Valdepeñas (DO)

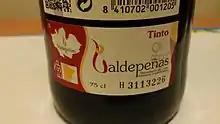
DO Valdepeñas

In 1861 a railway line connected Valdepeñas to the coast and there was a further large increase in wine production this time for export abroad, especially to the Philippines and to South America. In 1895 the ‘Wine Train’ ("tren del vino") began to ship wine to Madrid. In 1911 the phylloxera plague destroyed the vineyards, but the producers of the area were able to save their industry by grafting new varieties of grapes (especially Airén) onto phylloxera-resistant New World rootstocks. This moment of crisis forced the different producers to cooperate with each other and a regional federation was formed, which was subsequently transformed into the Regulatory Council of the DOP. Official DO status was granted in 1932.